Stralsund–Rostock railway

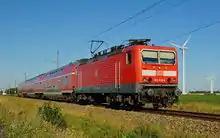
Class 143 with double-deck carriages near Ribnitz-Damgarten Ost

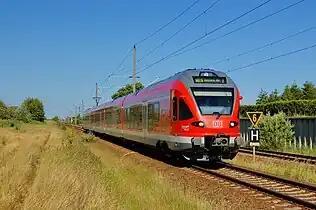
Deutschen Bahn Stadler FLIRT railcars running as the "Hanse-Express"

Regional services operate on the line at two-hour intervals between the two cities. Since December 2007, these have been operated using Stadler FLIRT railcars, which, because of their greater acceleration and higher speed, have reduced travel time on some sections. Before the introduction of the new railcars, trains often consisted of three double-decker cars hauled by a class 143 locomotive.